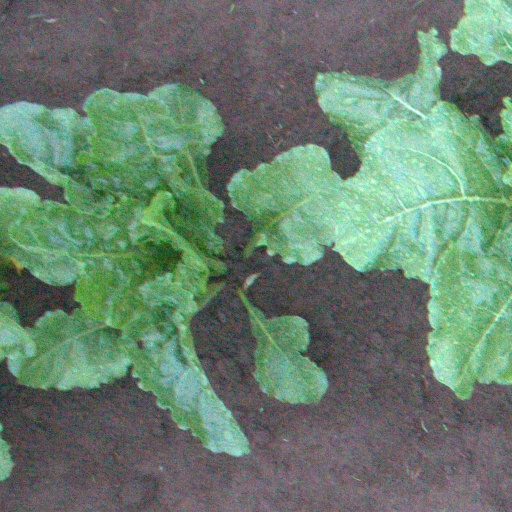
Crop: sugar beet